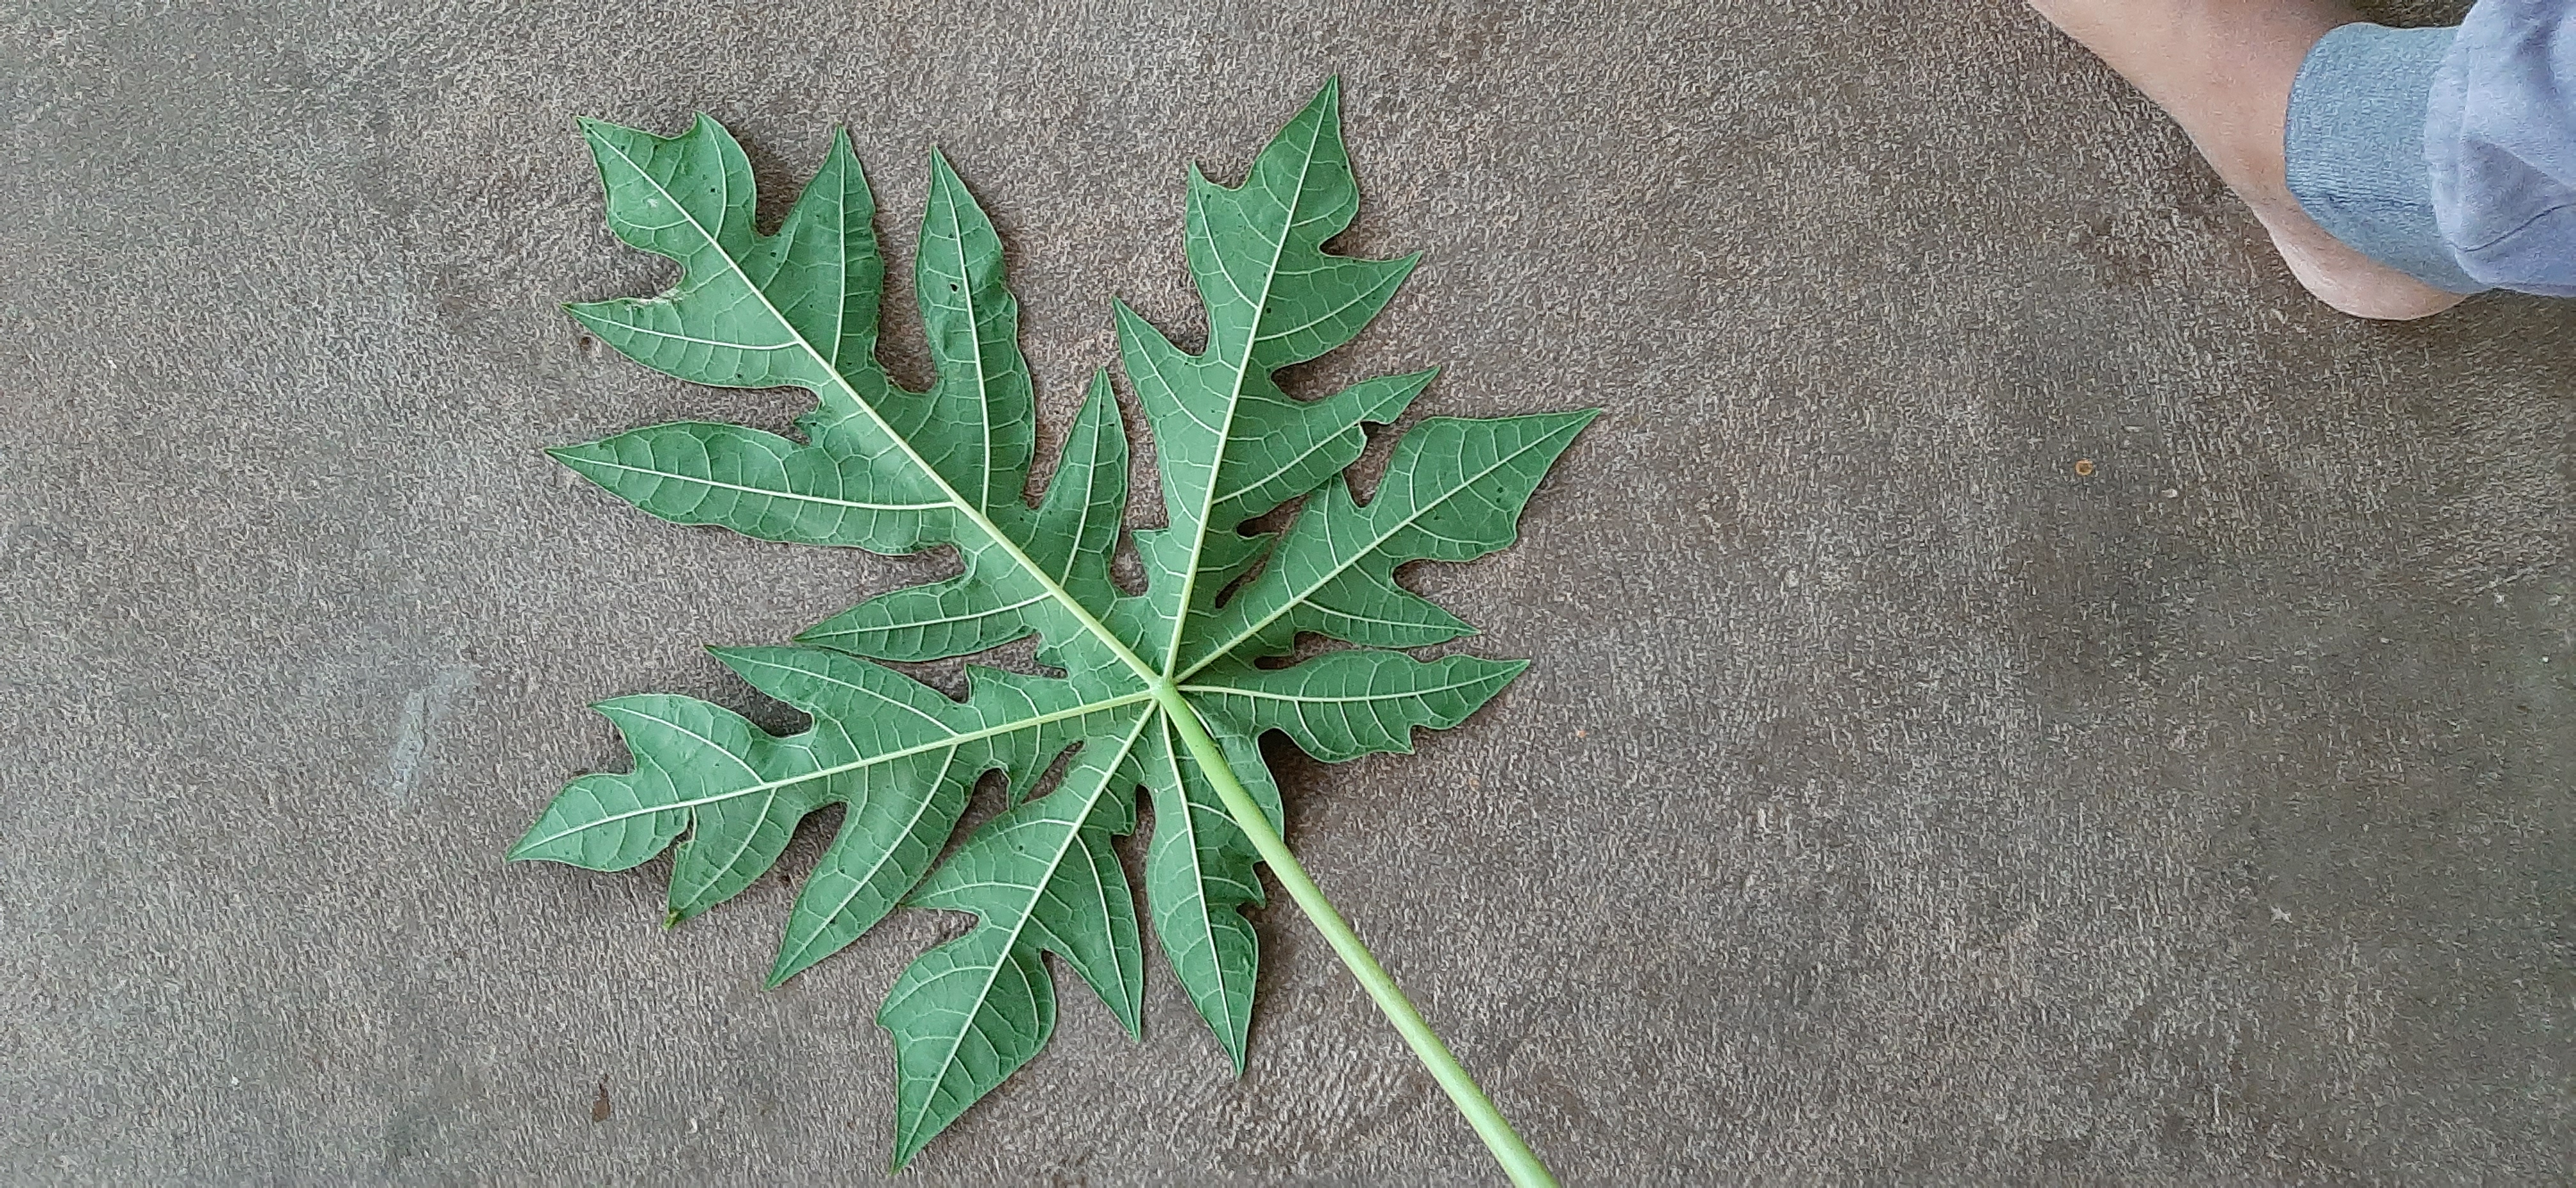
Plant: Papaya